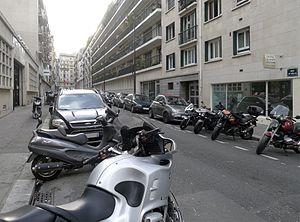
Rue d'Oslo - Paris XVIII
La rue d'Oslo est une voie située dans le quartier des Grandes-Carrières du 18ᵉ arrondissement de Paris.